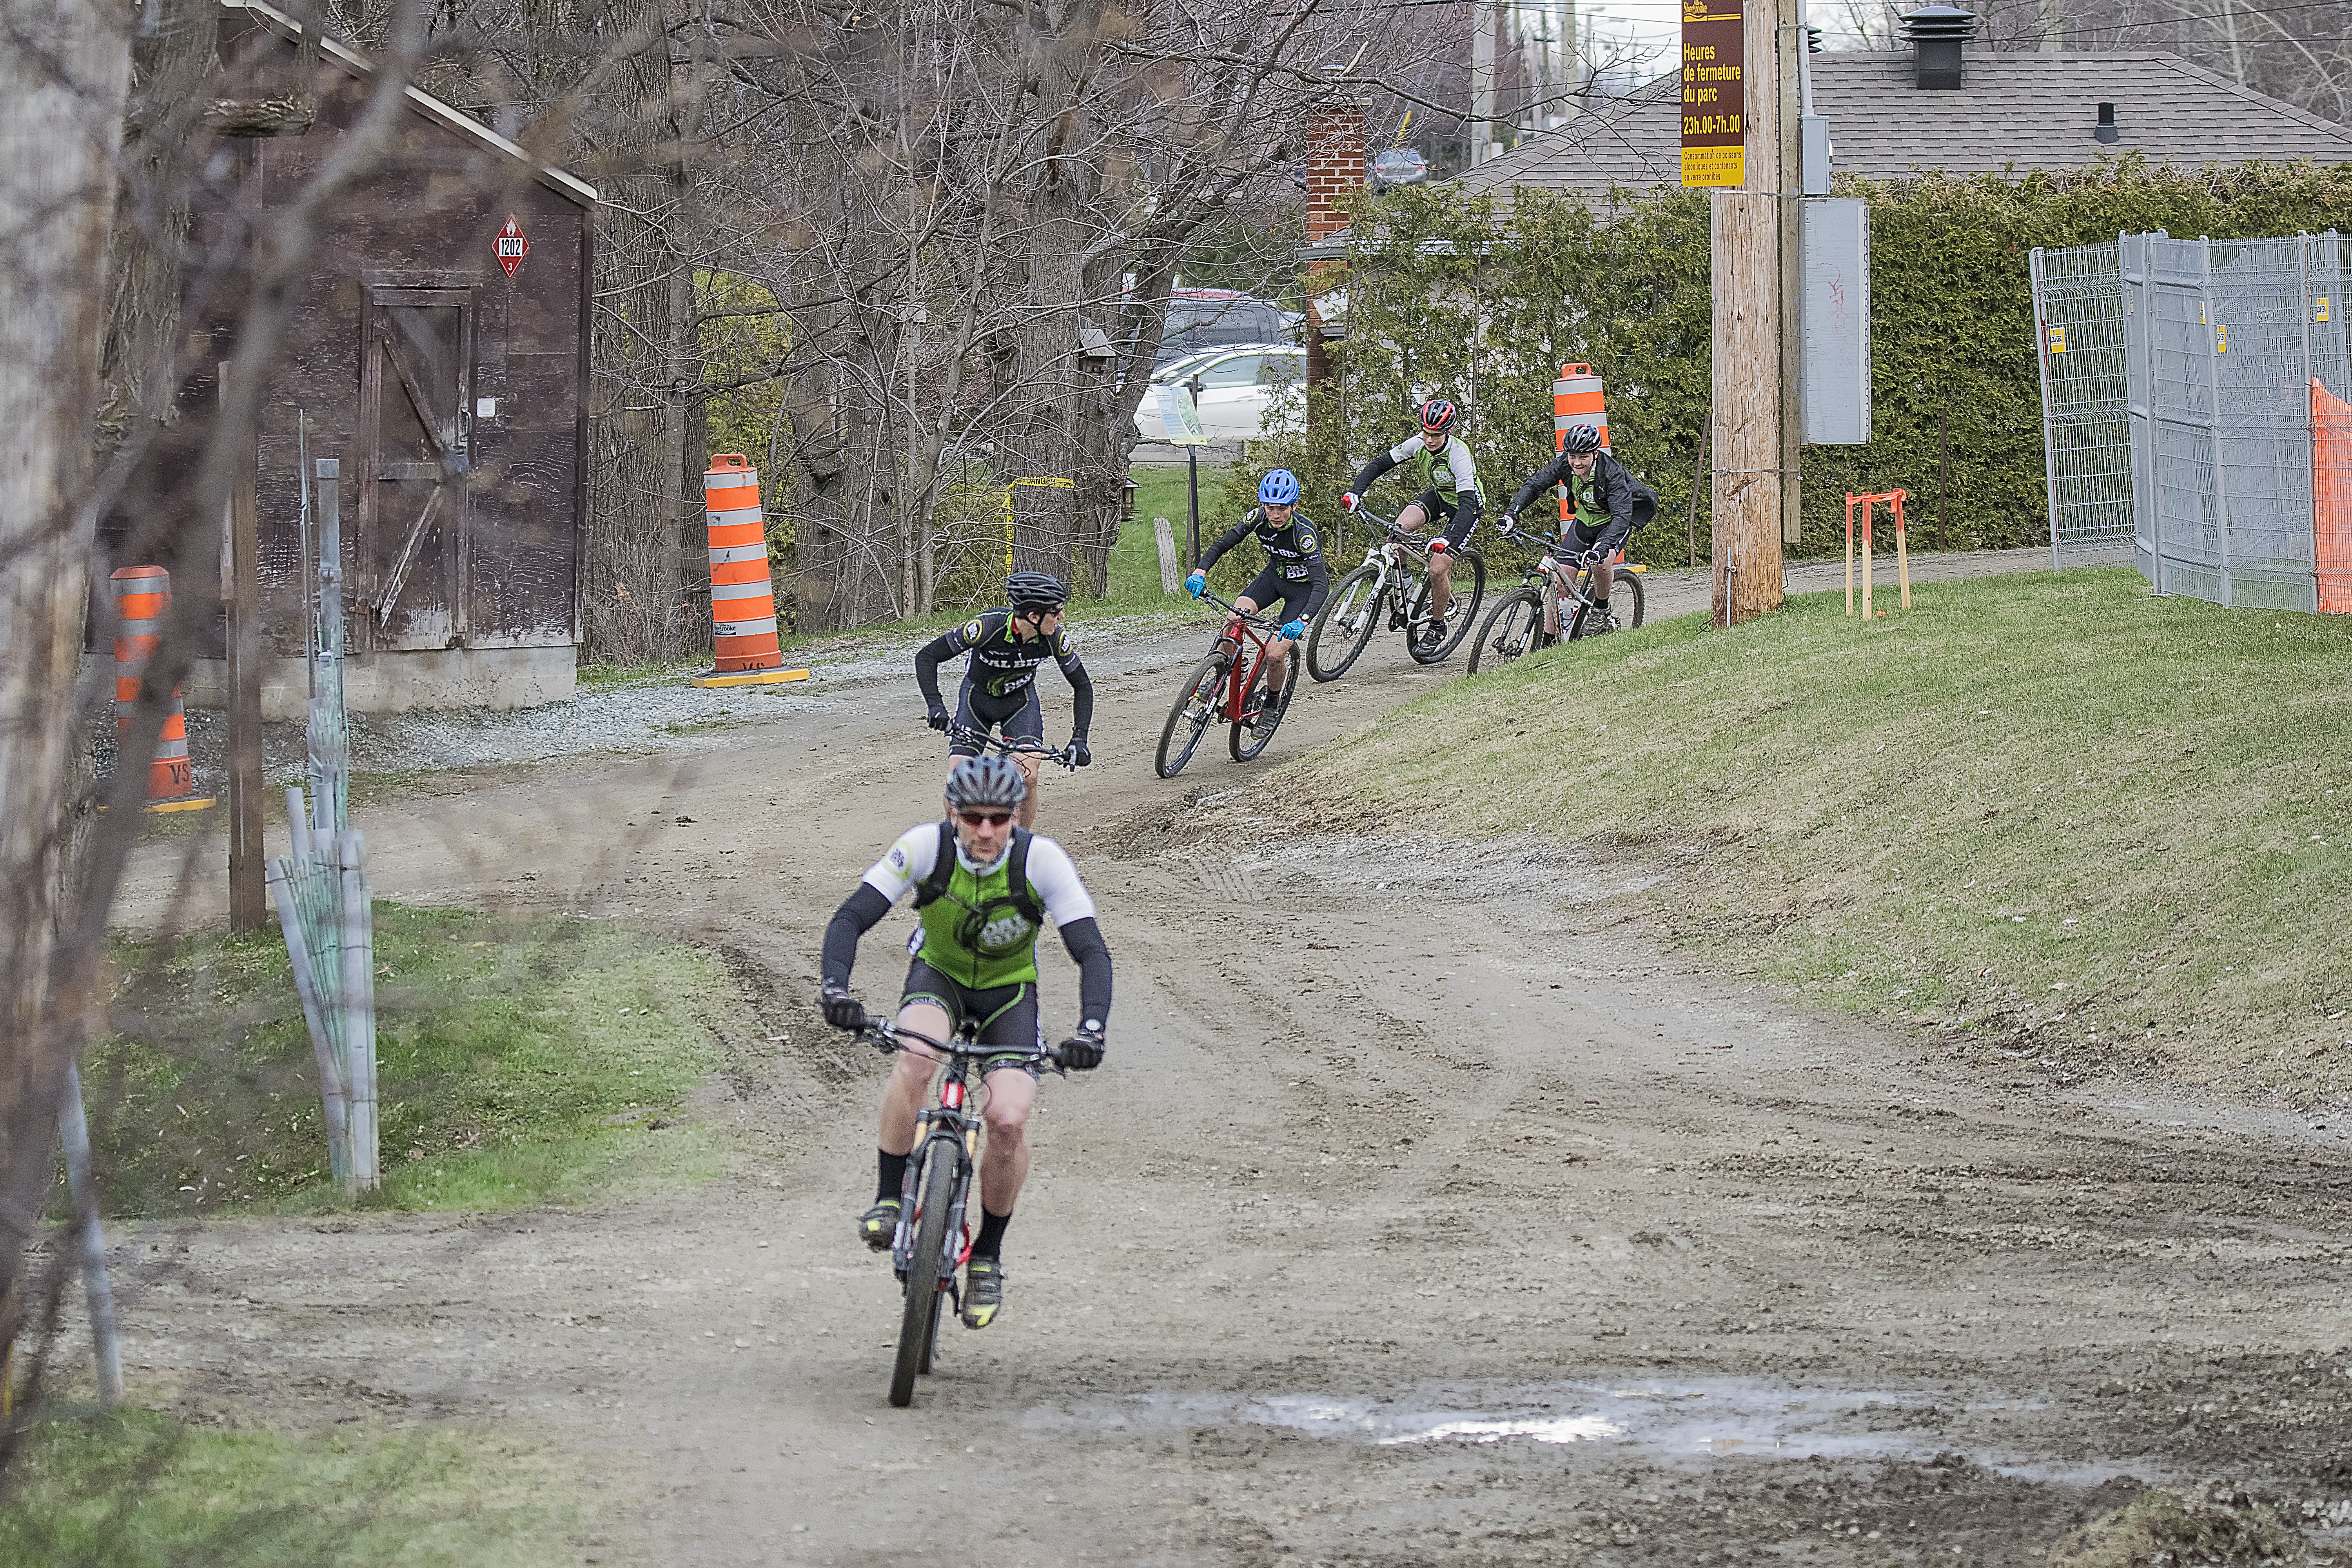
person, bicycle, vehicle, extreme sport, sports equipment, mountain bike, cycling, race, sports, canada, racing, quebec, personne, sherbrooke, mountain biking, land vehicle, cycle sport, cyclo cross, bicycle racing, downhill mountain biking, duathlon, mountain bike racing, cross country cycling